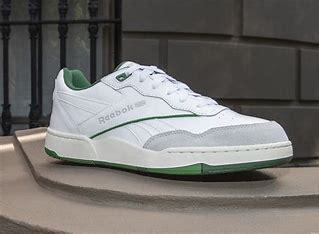
Brand: Reebok
Model: BB 4000 Ii